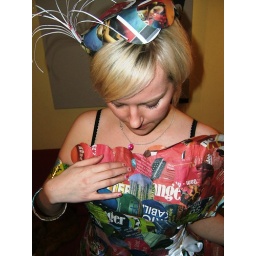
Bree in my paper dress made of recycled Strangers 007